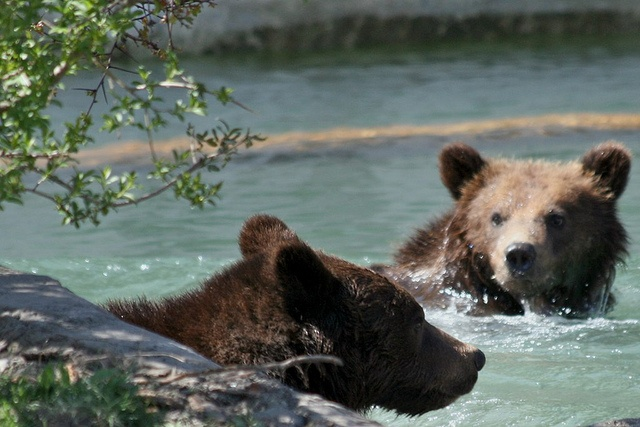
Two bears are swimming in a body of water
THERE ARE TWO BEARS THAT ARE IN THE LAKE
Two brown bears sitting in water next to each other.
Two brown bears are swimming in a river and one is looking out at the other one.
A couple of grizzle bears swimming in a lake.